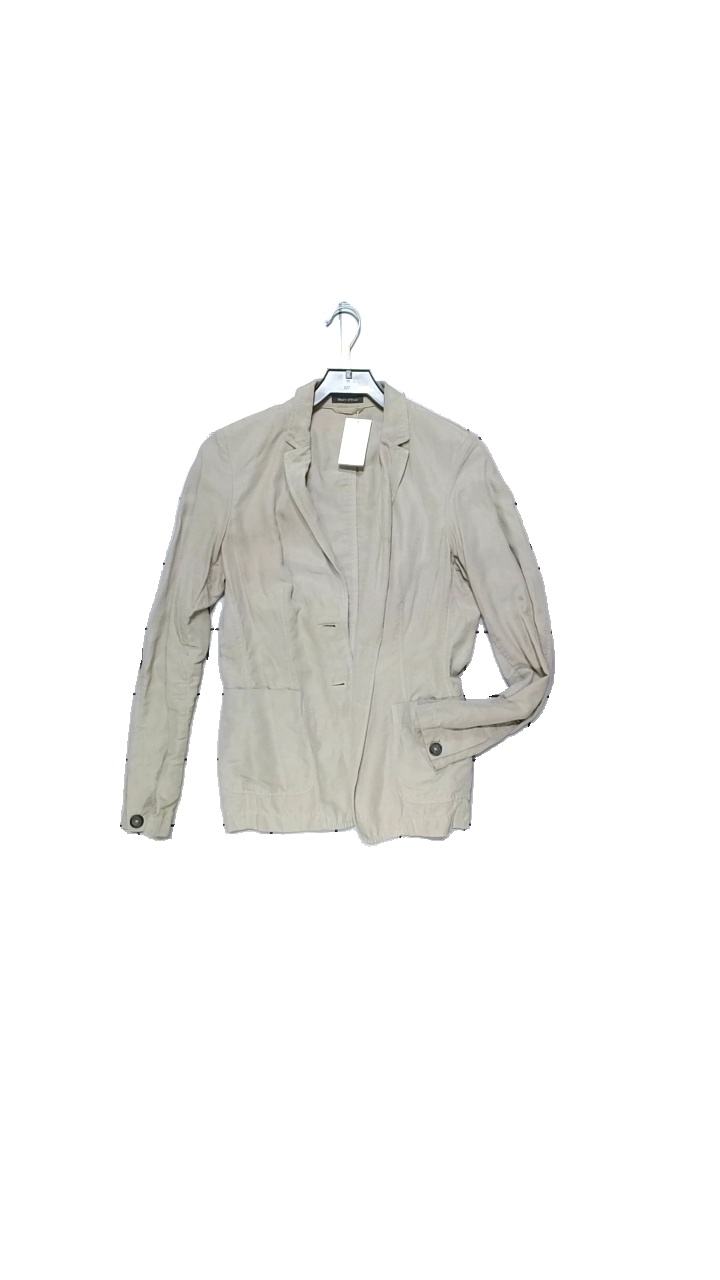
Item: Blazer (Ladies)
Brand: Marc O Polo
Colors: Brown
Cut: Regular
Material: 79%Lyocel,21%Linen
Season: All
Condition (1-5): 4
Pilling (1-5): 4
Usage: Reuse
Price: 50-100